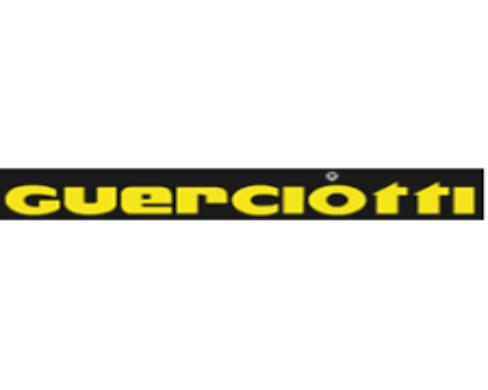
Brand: guerciotti
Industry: Transportation